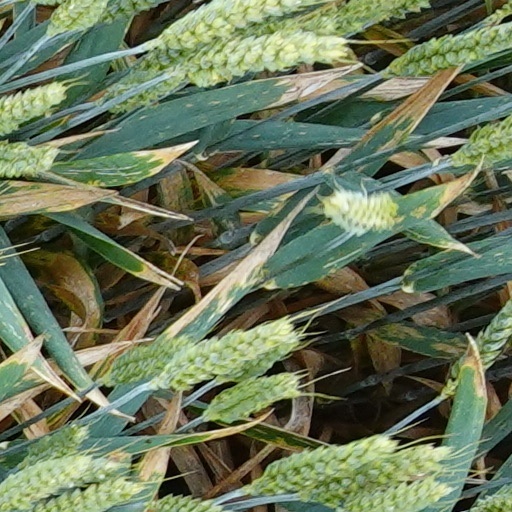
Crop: wheat